Austrian Red Cross

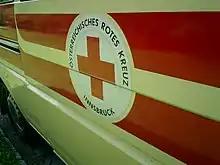
Emblem of the Austrian Red Cross in Innsbruck

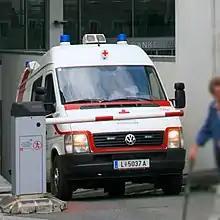
Ambulance of Lower Austria Red Cross in Linz

The organisation persists of nine subordinate national organisations, all are their own entities but are bound to the basic principles of the Austrian Red Cross. This has historical reasons, the national organisation originated out of many small, local aid organisations.